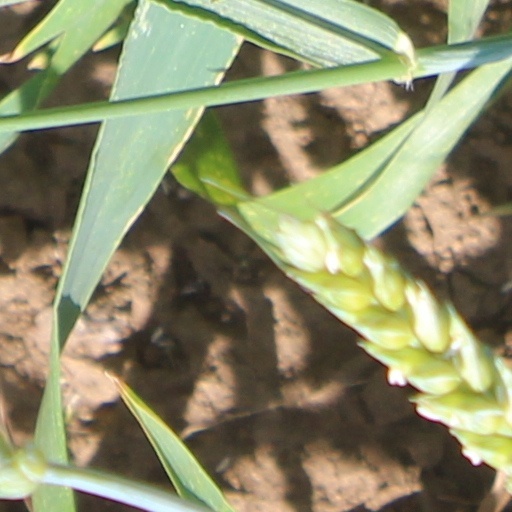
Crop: wheat